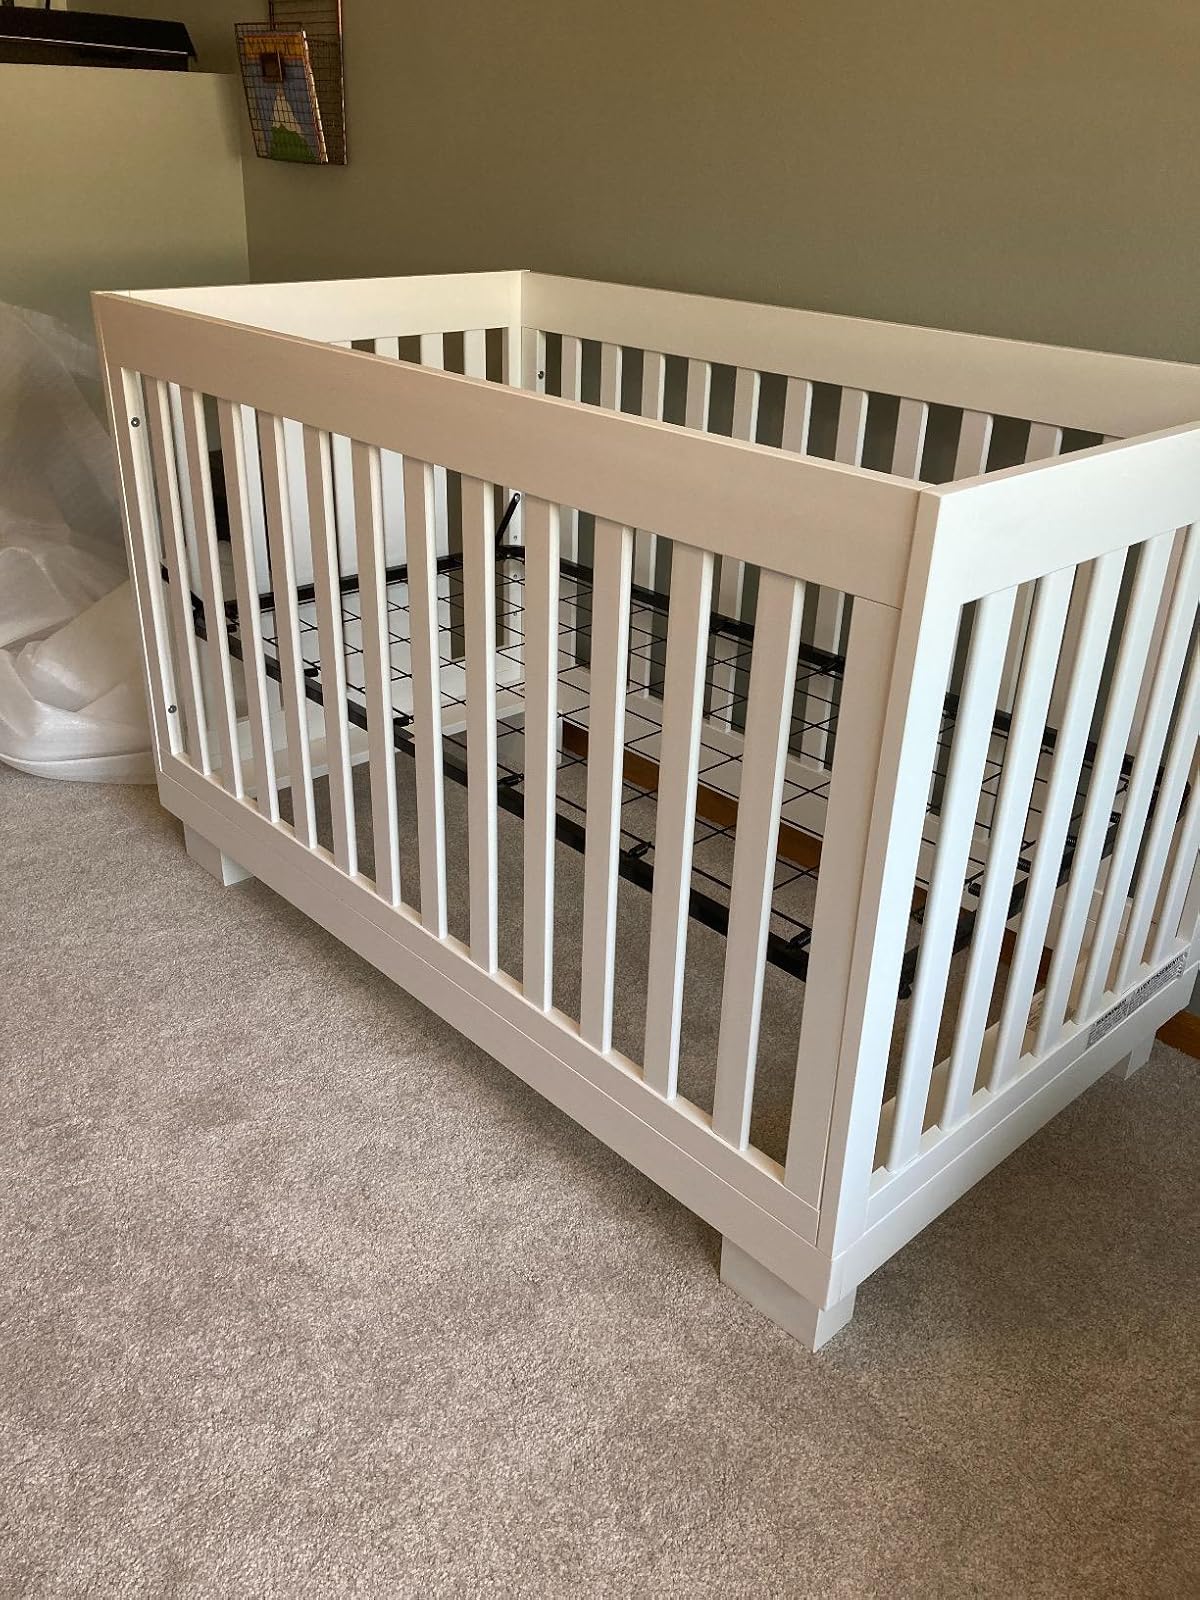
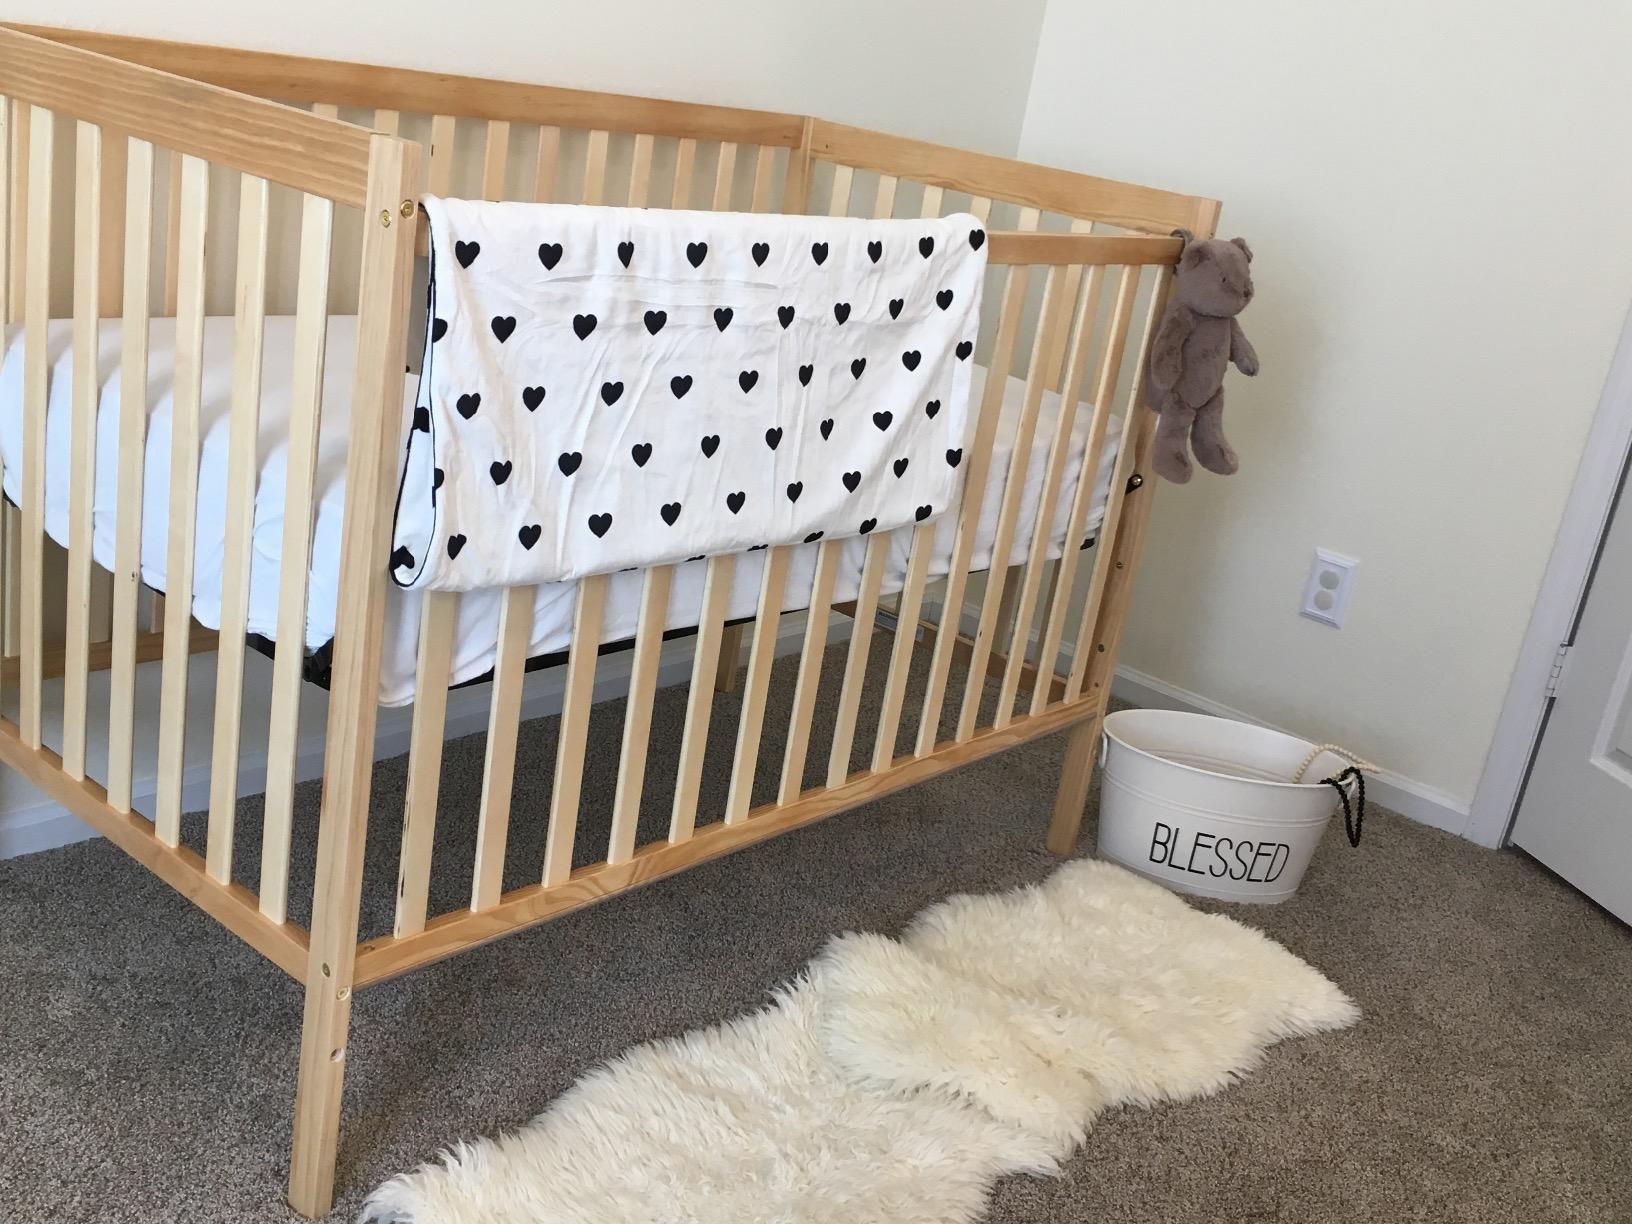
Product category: products_crib
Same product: no